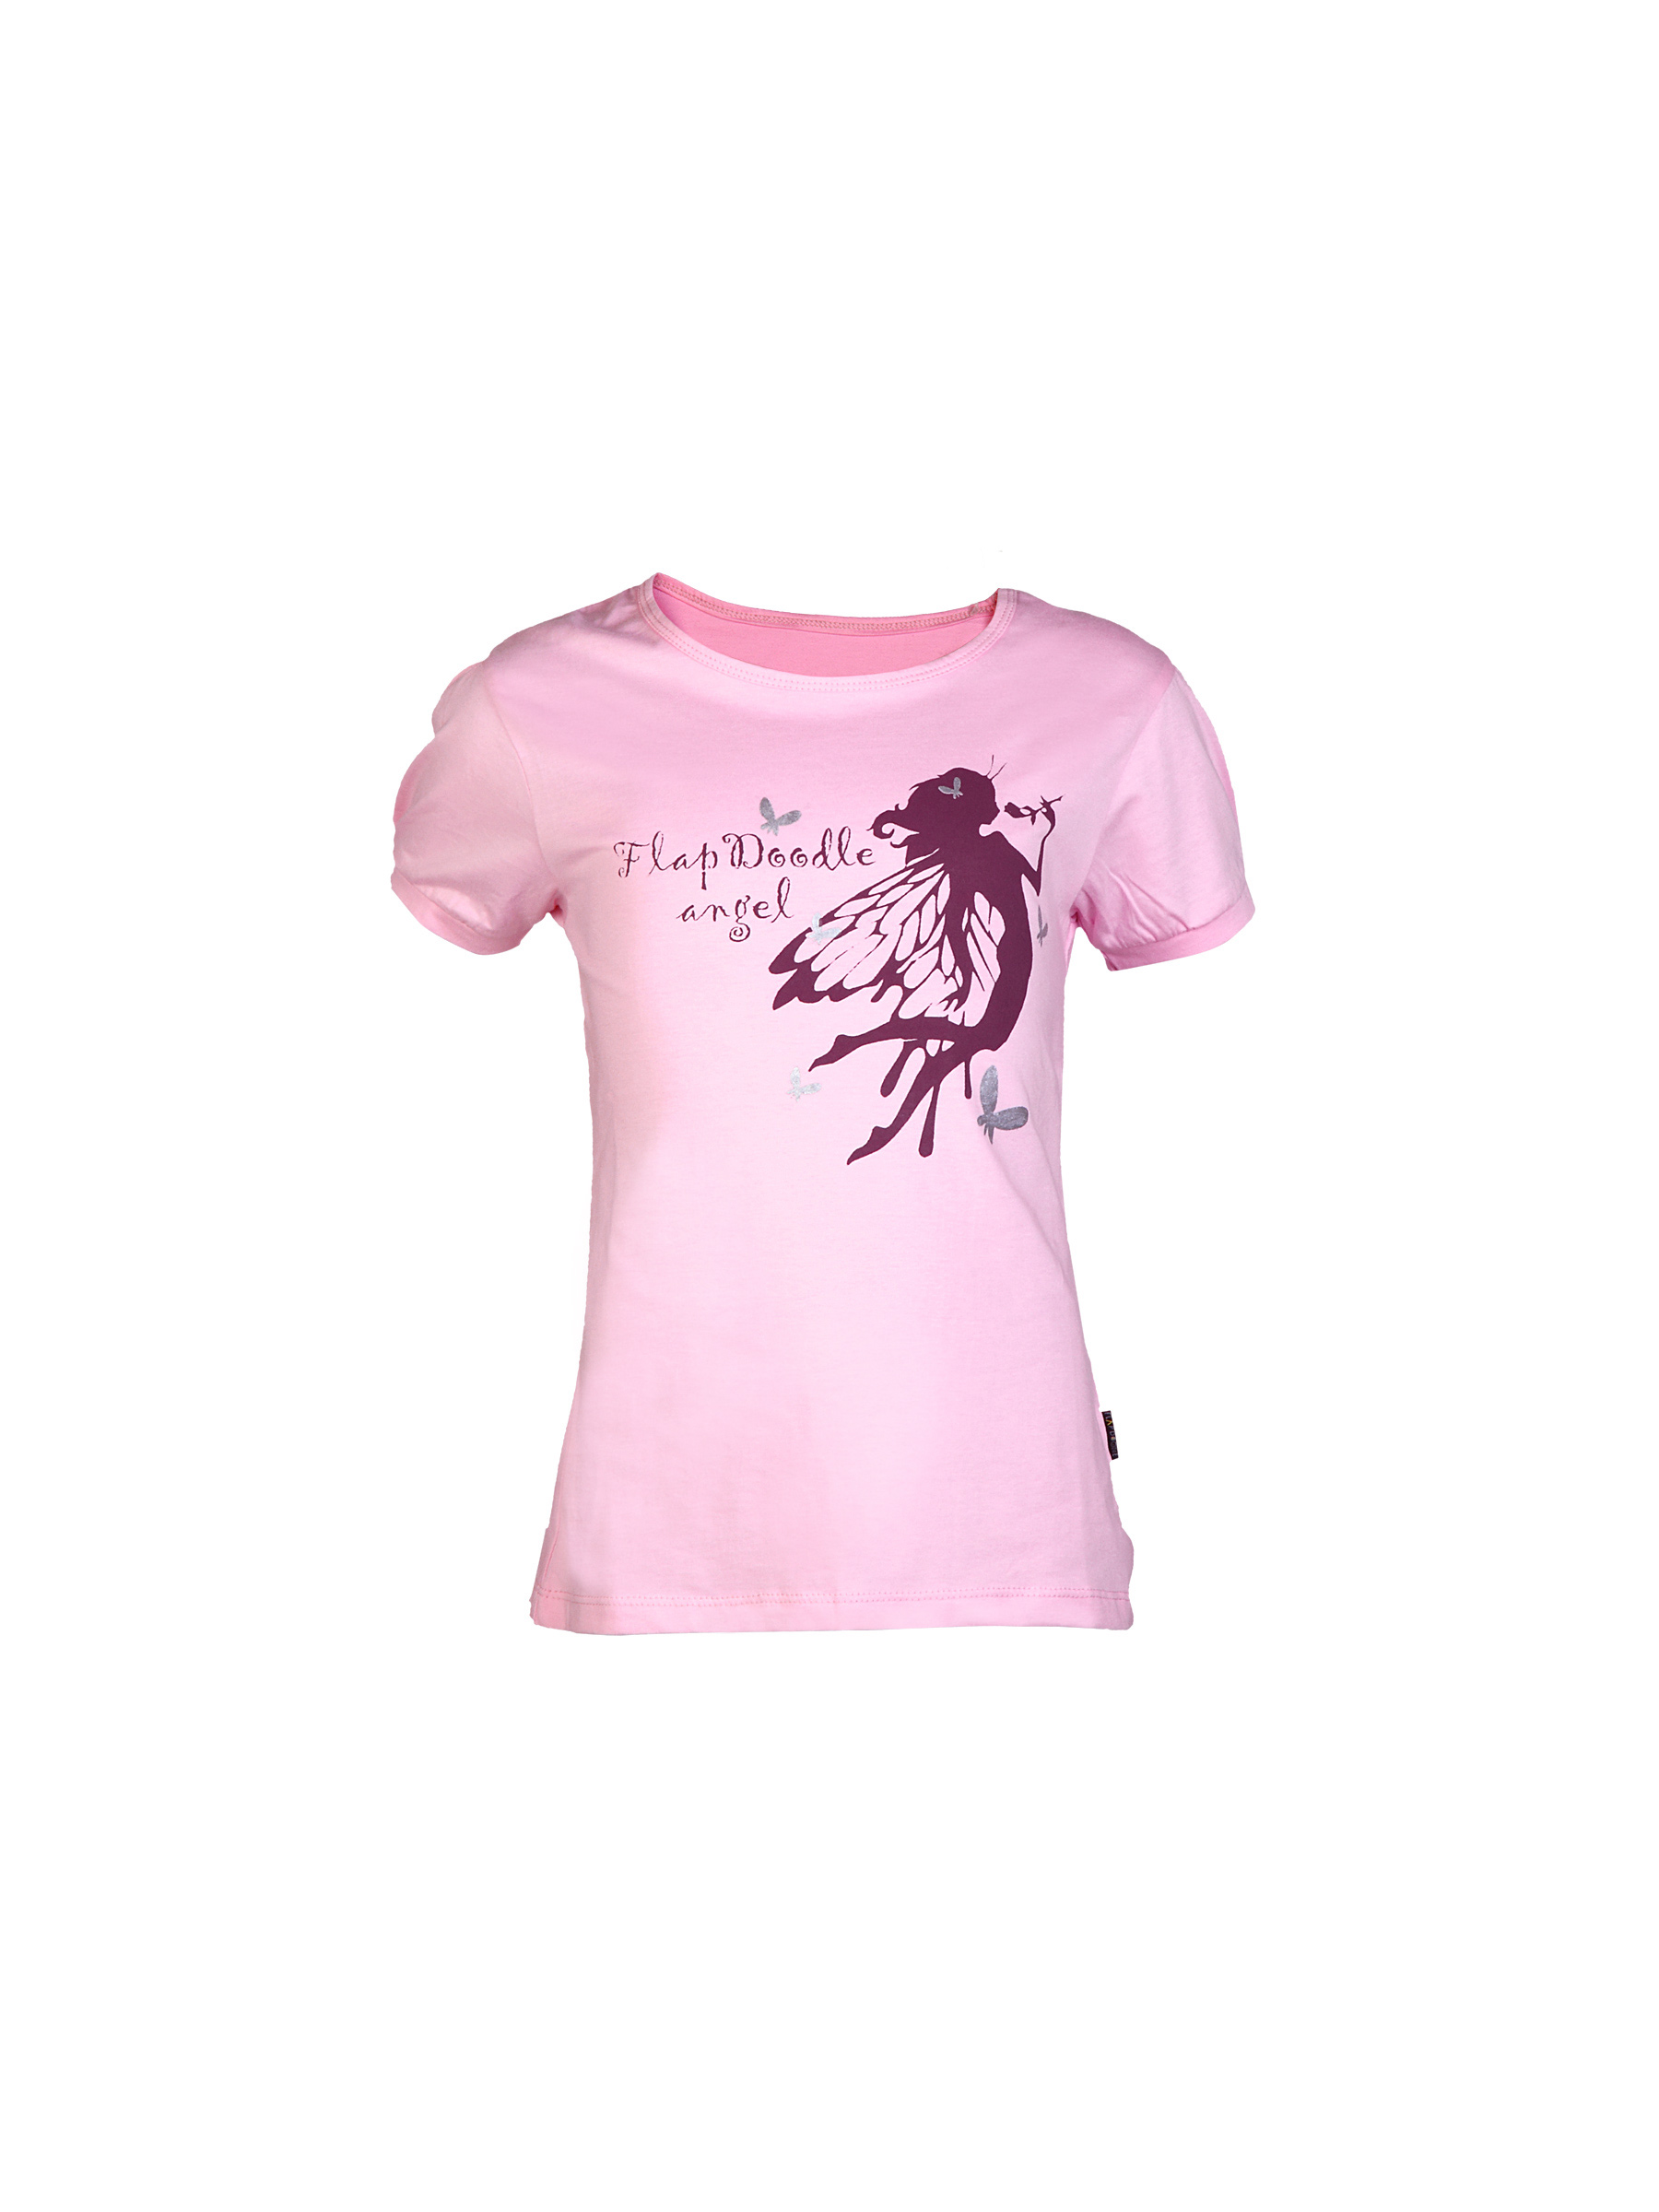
Doodle Girl Flap doodle angel Pink Tops
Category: Apparel / Topwear / Tops
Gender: Women
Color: Pink
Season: Fall 2011
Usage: Casual